Alan Grant (Jurassic Park)

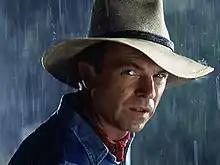
Sam Neill as Dr. Alan Grant in "Jurassic Park" (1993)

Dr. Alan Grant is a fictional character in the "Jurassic Park" franchise. He is a paleontologist and is introduced in Michael Crichton's 1990 novel "Jurassic Park", which began the franchise. Crichton based Grant on the paleontologist Jack Horner who was by happenstance technical advisor for the movies. Director Steven Spielberg helmed the 1993 film adaptation, and several actors were considered for the role of Grant. It ultimately went to Sam Neill, becoming one of his most popular roles. Spielberg gave the character a dislike of children, and put him in a relationship with Dr. Ellie Sattler, a paleobotanist who is Grant's student in the novel. Sattler, portrayed by Laura Dern, wants to start a family with Grant, who is resistant to the idea.